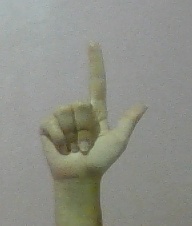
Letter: laam